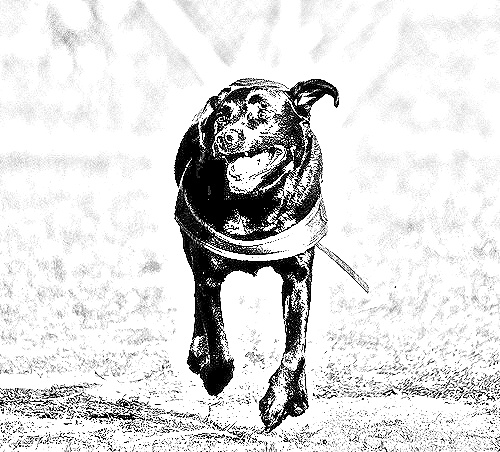
Portrait style: Sketch Portrait